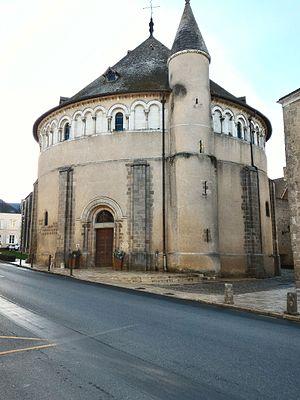
Basilique Saint-Jacques-le-Majeur, Neuvy-Saint-Sépulchre